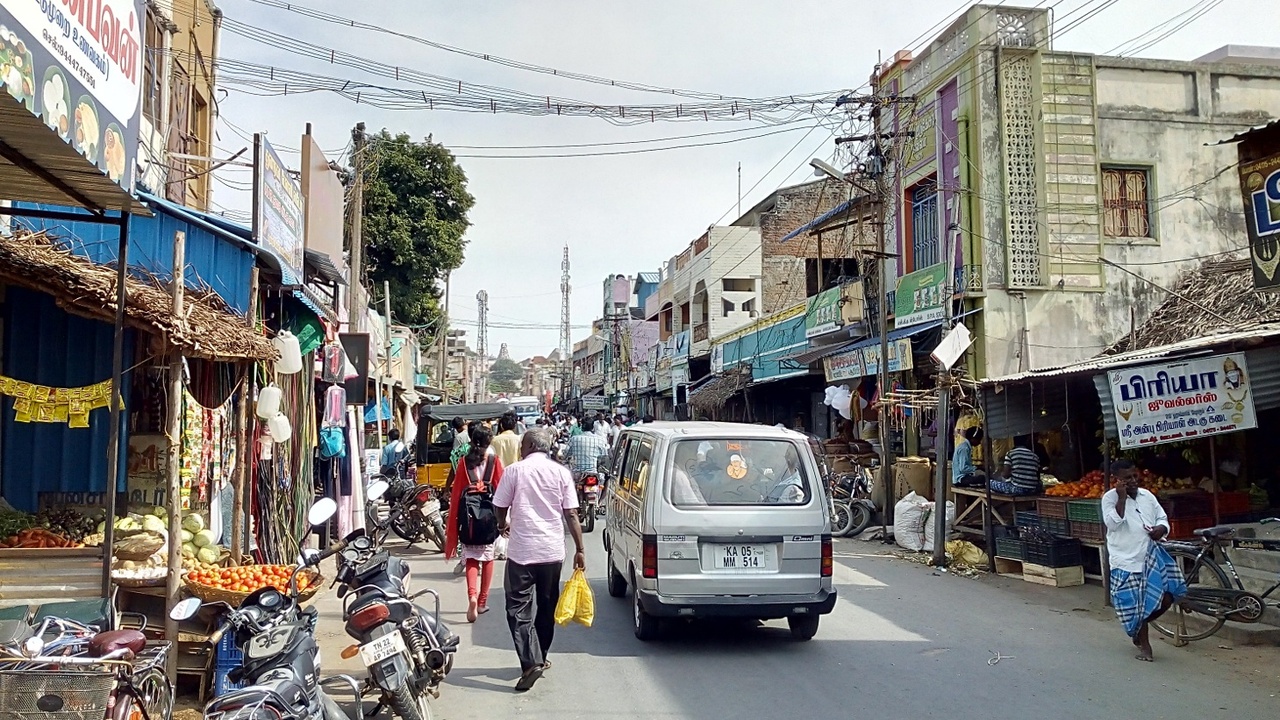
Vettavalam